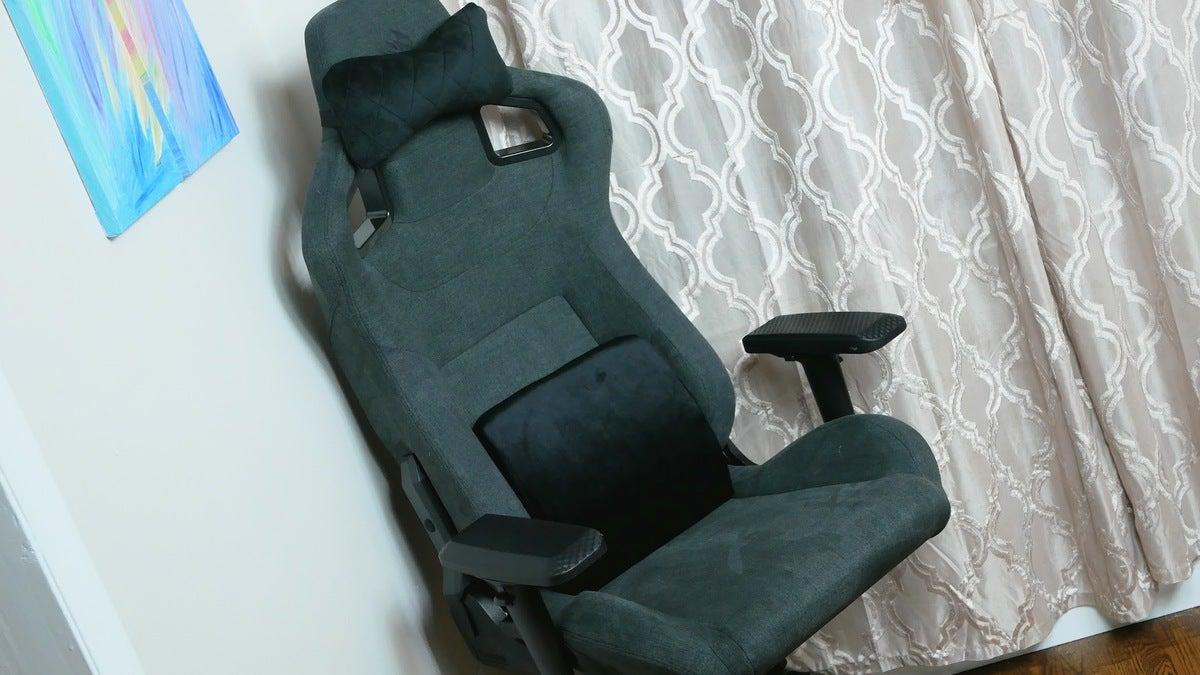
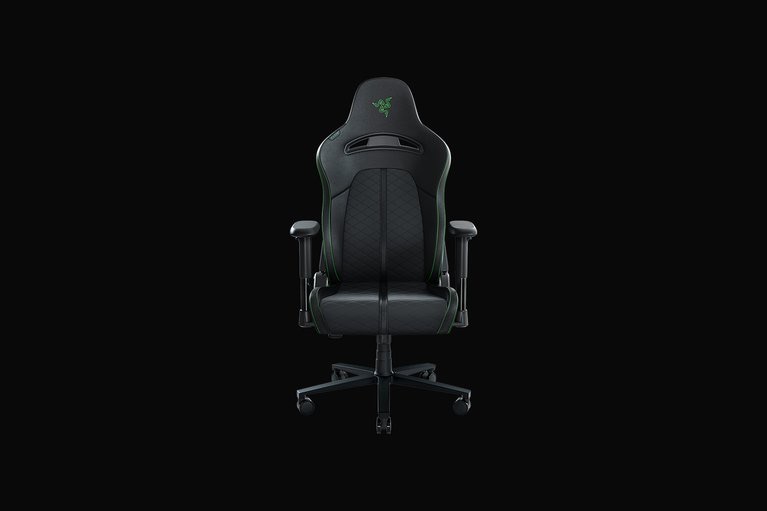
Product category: items_chair
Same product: no